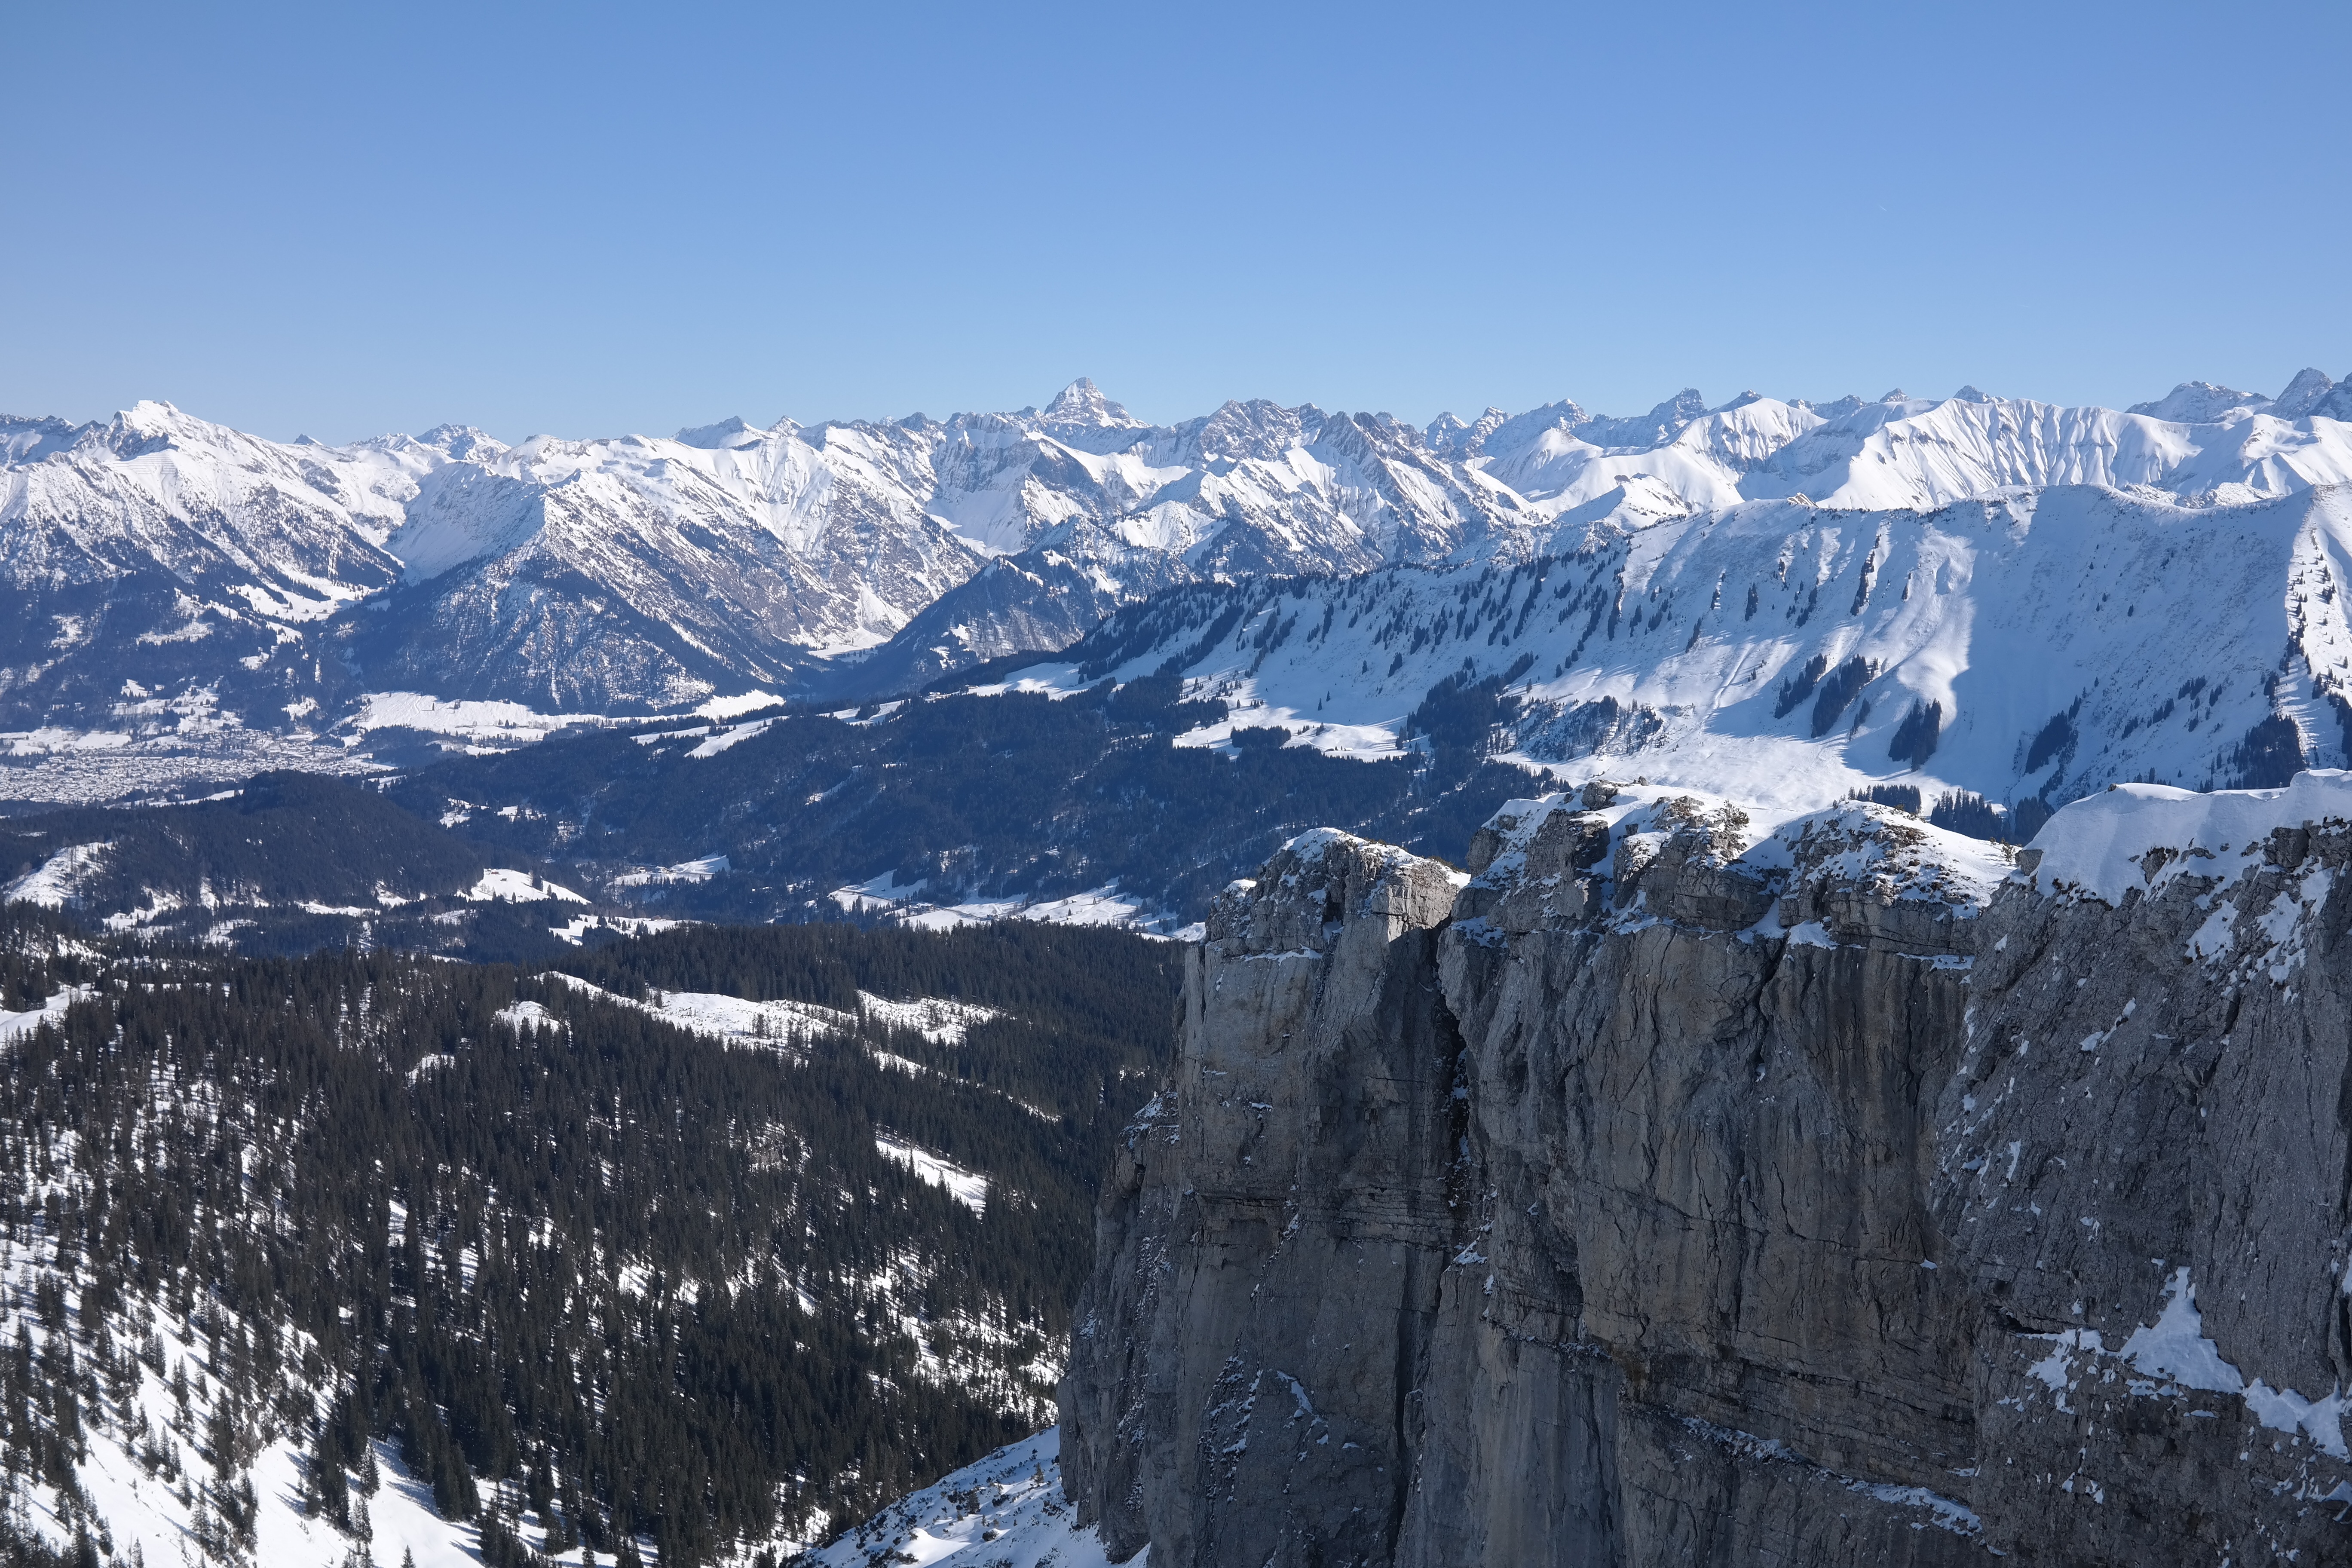
outdoor, rock, mountain, snow, winter, adventure, mountain range, weather, alpine, steep, skiing, rock wall, ridge, summit, tour, massif, mountains, alps, ski, plateau, cirque, piste, dangerous, winter sports, landform, abyss, backcountry skiiing, ski touring, skitouren goers, allg u, mountain pass, touring skis, door corner, geographical feature, mountainous landforms, geological phenomenon